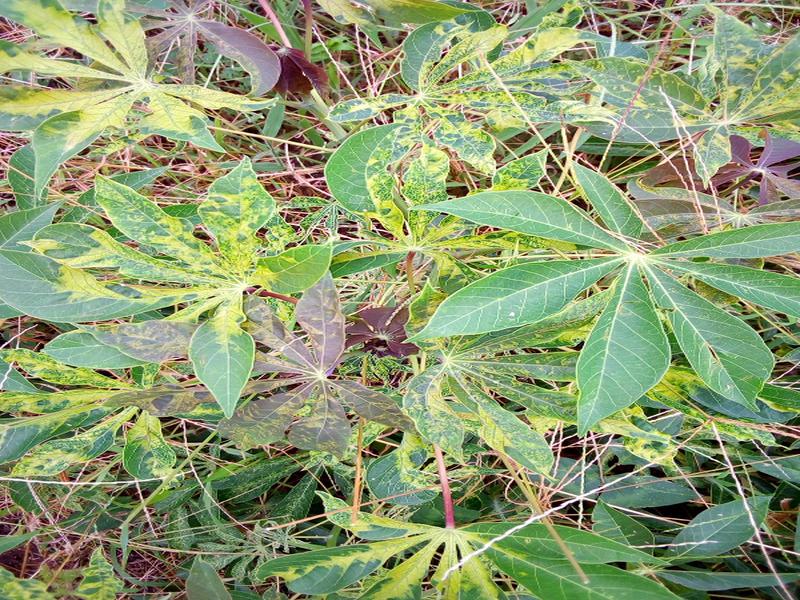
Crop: cassava
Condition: mosaic_disease